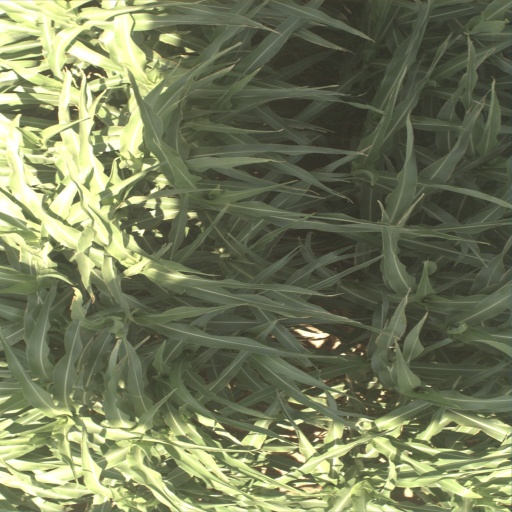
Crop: sorghum